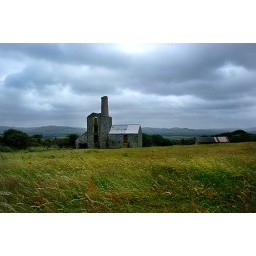
Disused building in field outside of Padstow